Olha Ilkiv

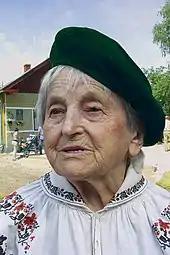
Ilkiv in 2007

From September 1964, Ilkiv worked as a kiosk maker, cloakroom attendant and nurse at the Lviv Regional Hospital, and from 1966 as a janitor. From 1972 until her retirement in 1976, she worked at the Lviv Historical Museum and in the department of funds of the Museum of Folk Architecture and Life (1977–1979).